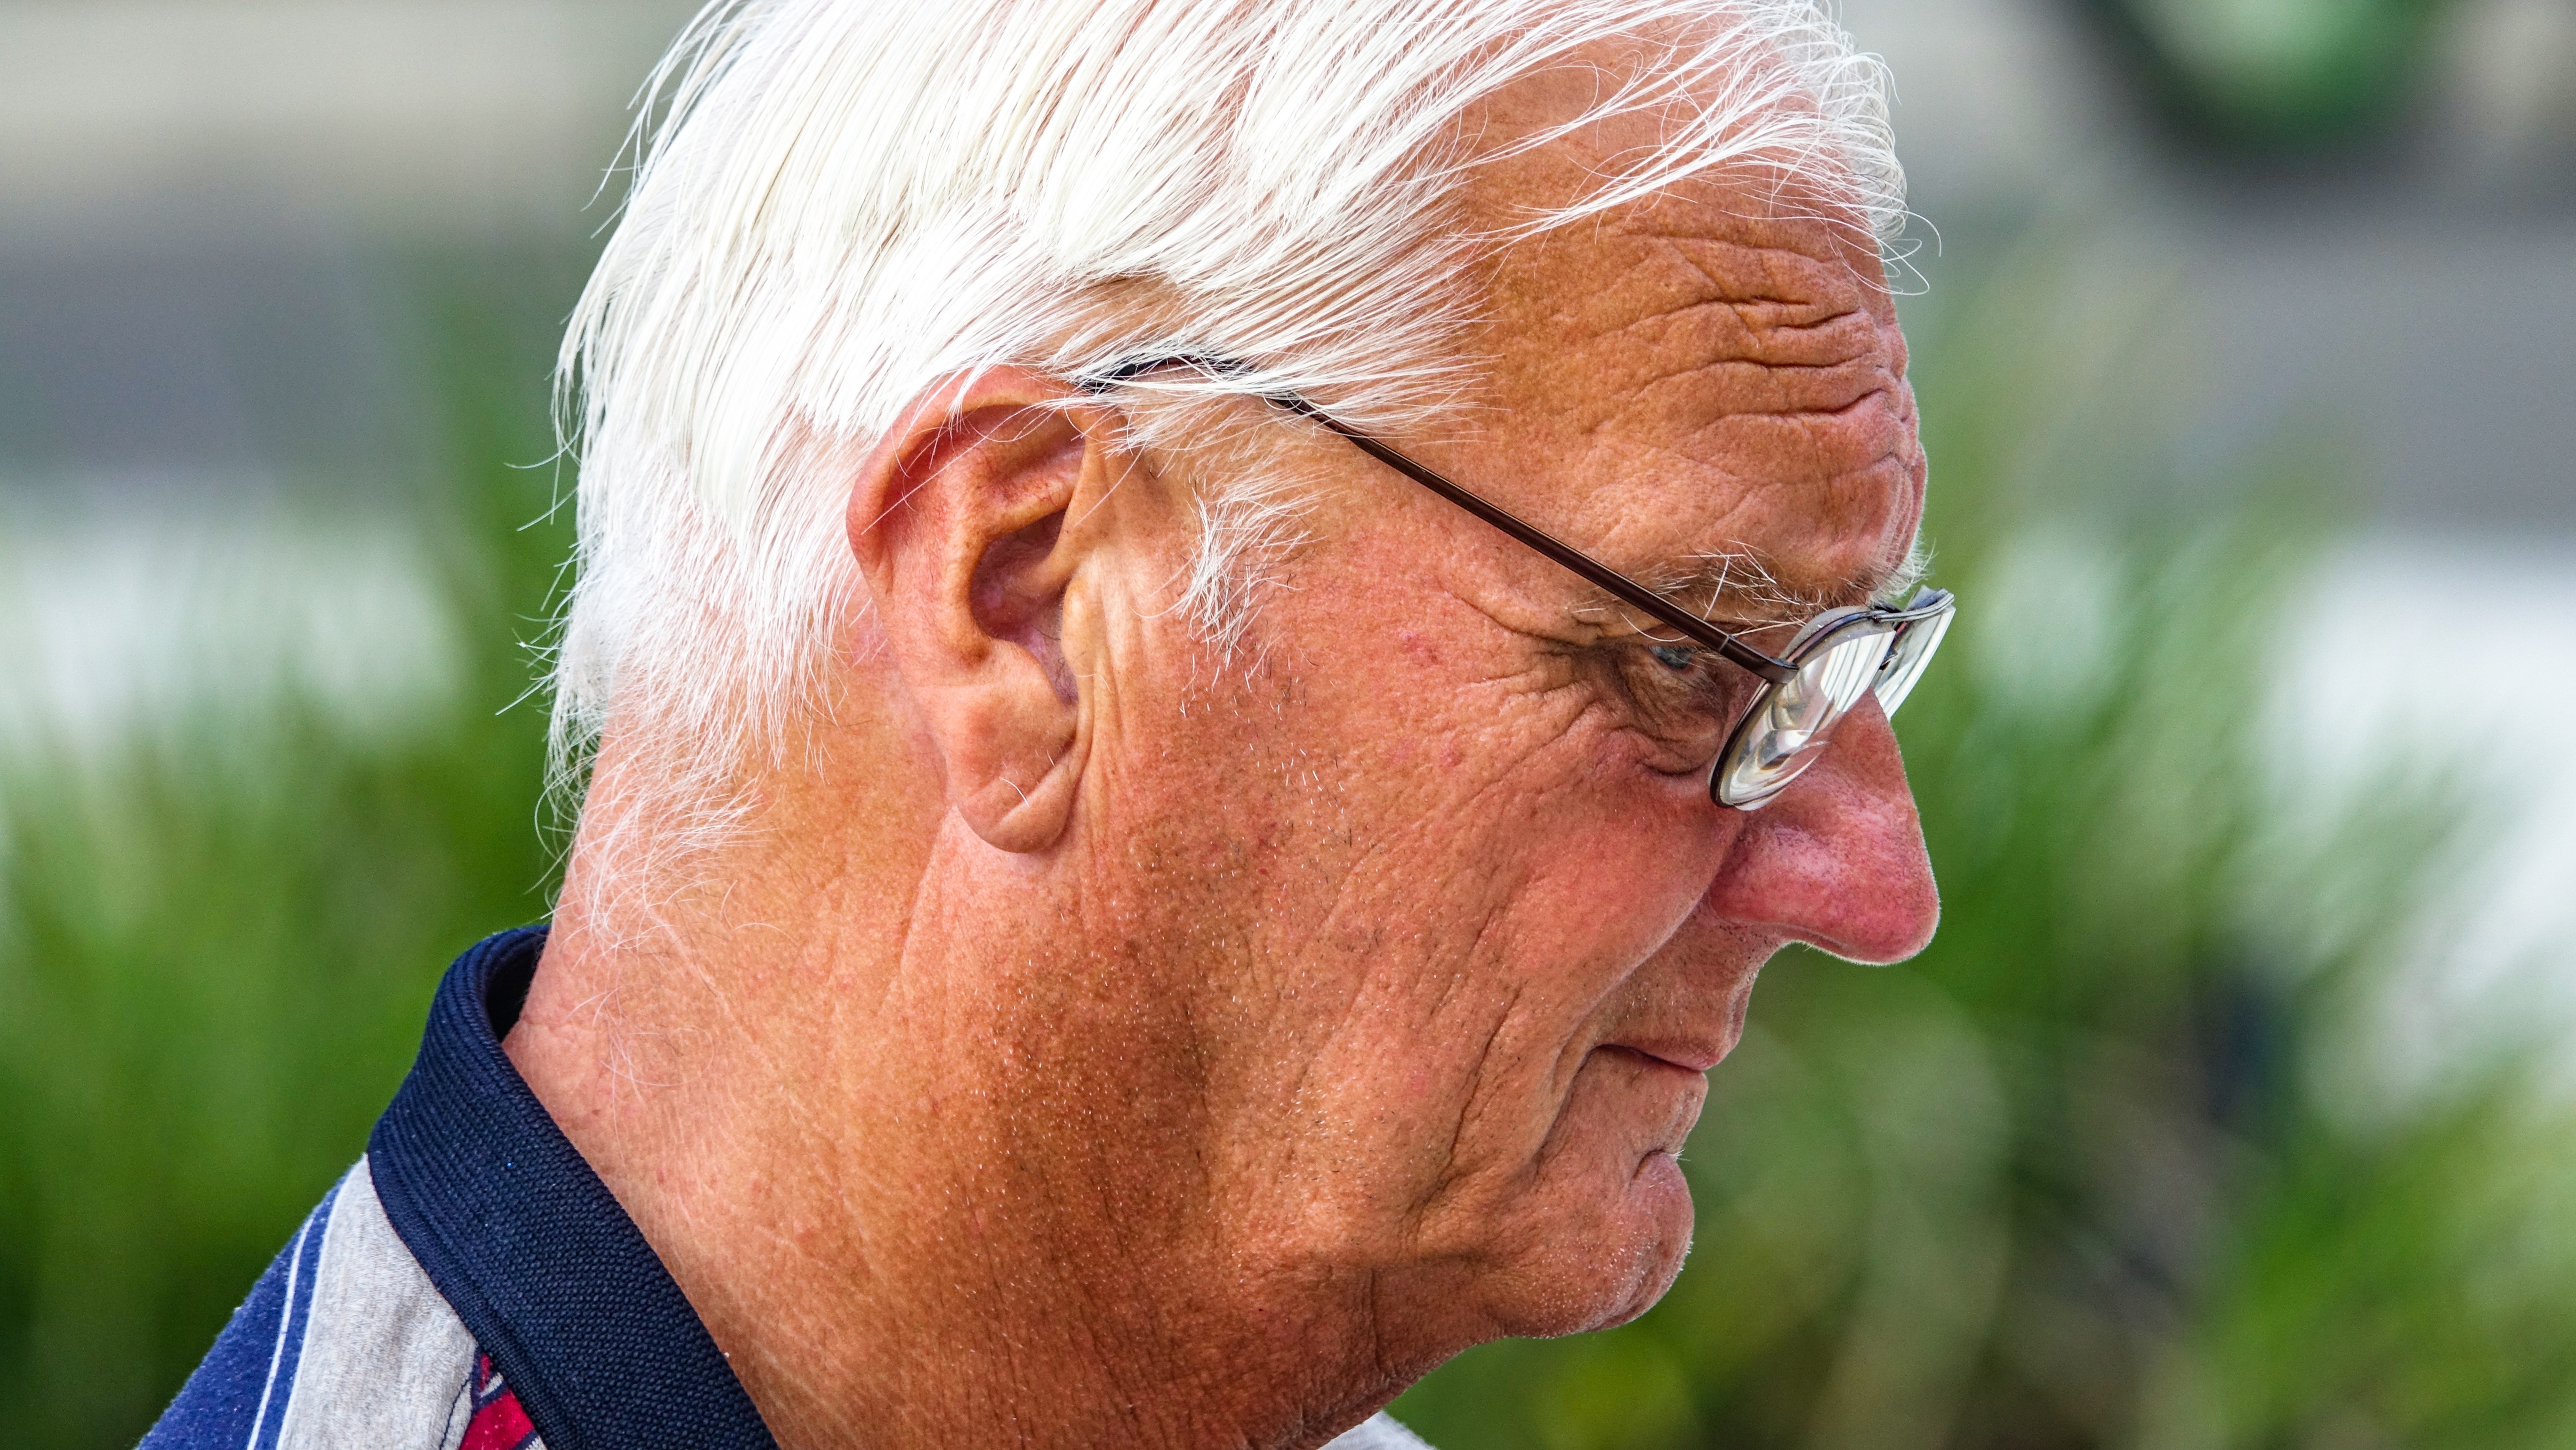
Portrait style: Real Portrait